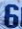
Number: 6